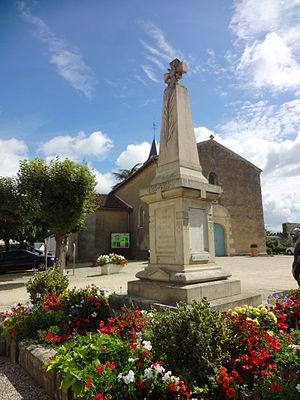
Magné est une commune du Centre-Ouest de la France, située dans le département de la Vienne en région Nouvelle-Aquitaine.